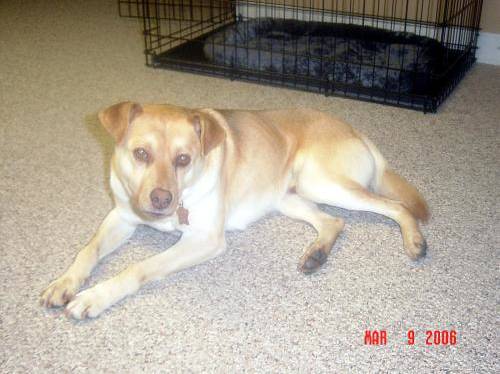
Label: dog